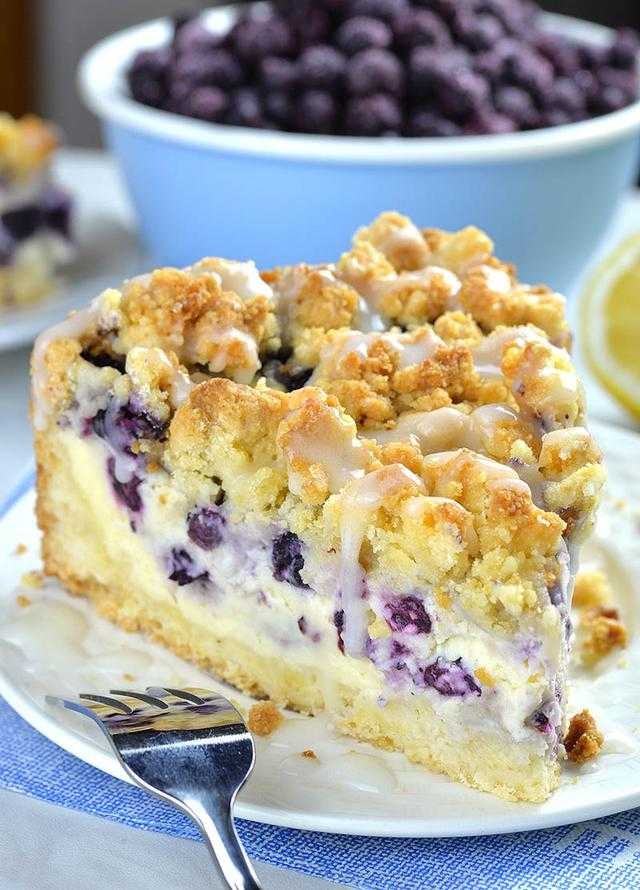
Label: Blueberry